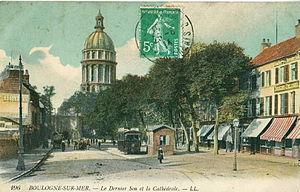
Carte postale ancienne é&amp
Le tramway de Boulogne-sur-Mer était un réseau de tramways urbains qui desservait la ville de Boulogne-sur-Mer, sous-préfecture du département du Pas-de-Calais, dans la région du Nord-Pas-de-Calais, de 1879 à 1951.
Boulogne-sur-Mer est une commune française, sous-préfecture du département du Pas-de-Calais en région Hauts-de-France. Ses habitants sont appelés les Boulonnais.